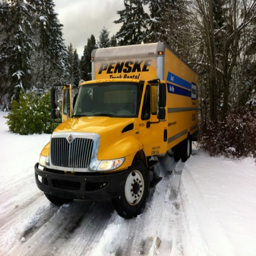
a moving truck sits stuck in the snow after sliding off an icy road .